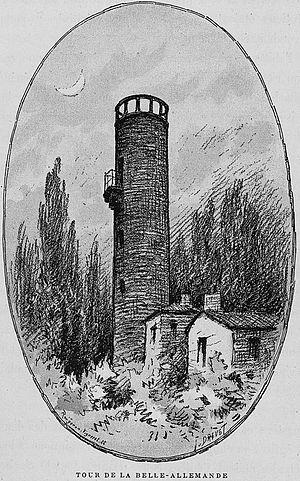
Aux environs de Lyon / Monsieur Josse
Le 4ᵉ arrondissement de Lyon est un des neuf arrondissements de Lyon, situé sur la colline de La Croix-Rousse.
Jean Kleberger, né le 6 février 1485 à Nuremberg et mort le 6 septembre 1546 à Lyon, est un marchand allemand philanthrope du XVIᵉ siècle rattaché à l'histoire de la ville de Lyon.